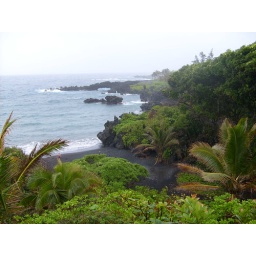
Black sand beach near Hana